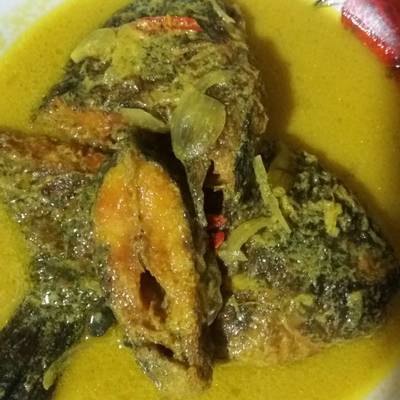
Label: gulai_ikan